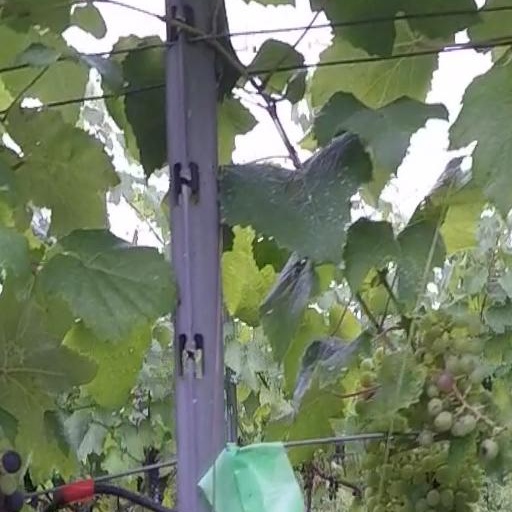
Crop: grape